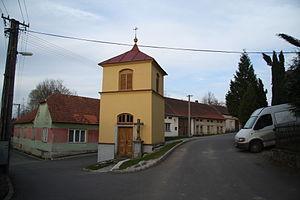
Meziříčko est une commune du district de Třebíč, dans la région de Vysočina, en République tchèque. Sa population s'élevait à 89 habitants en 2019.